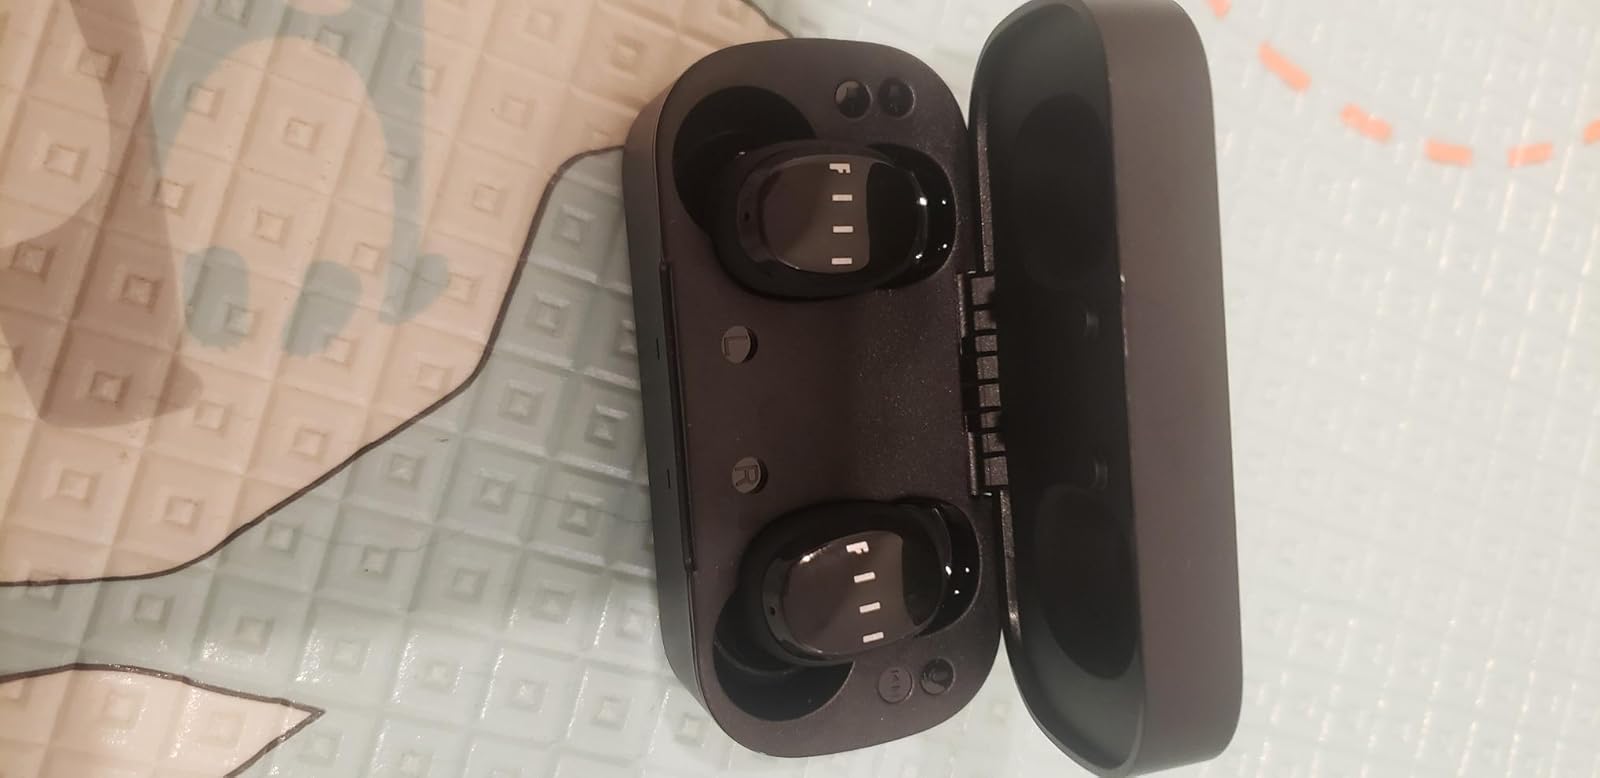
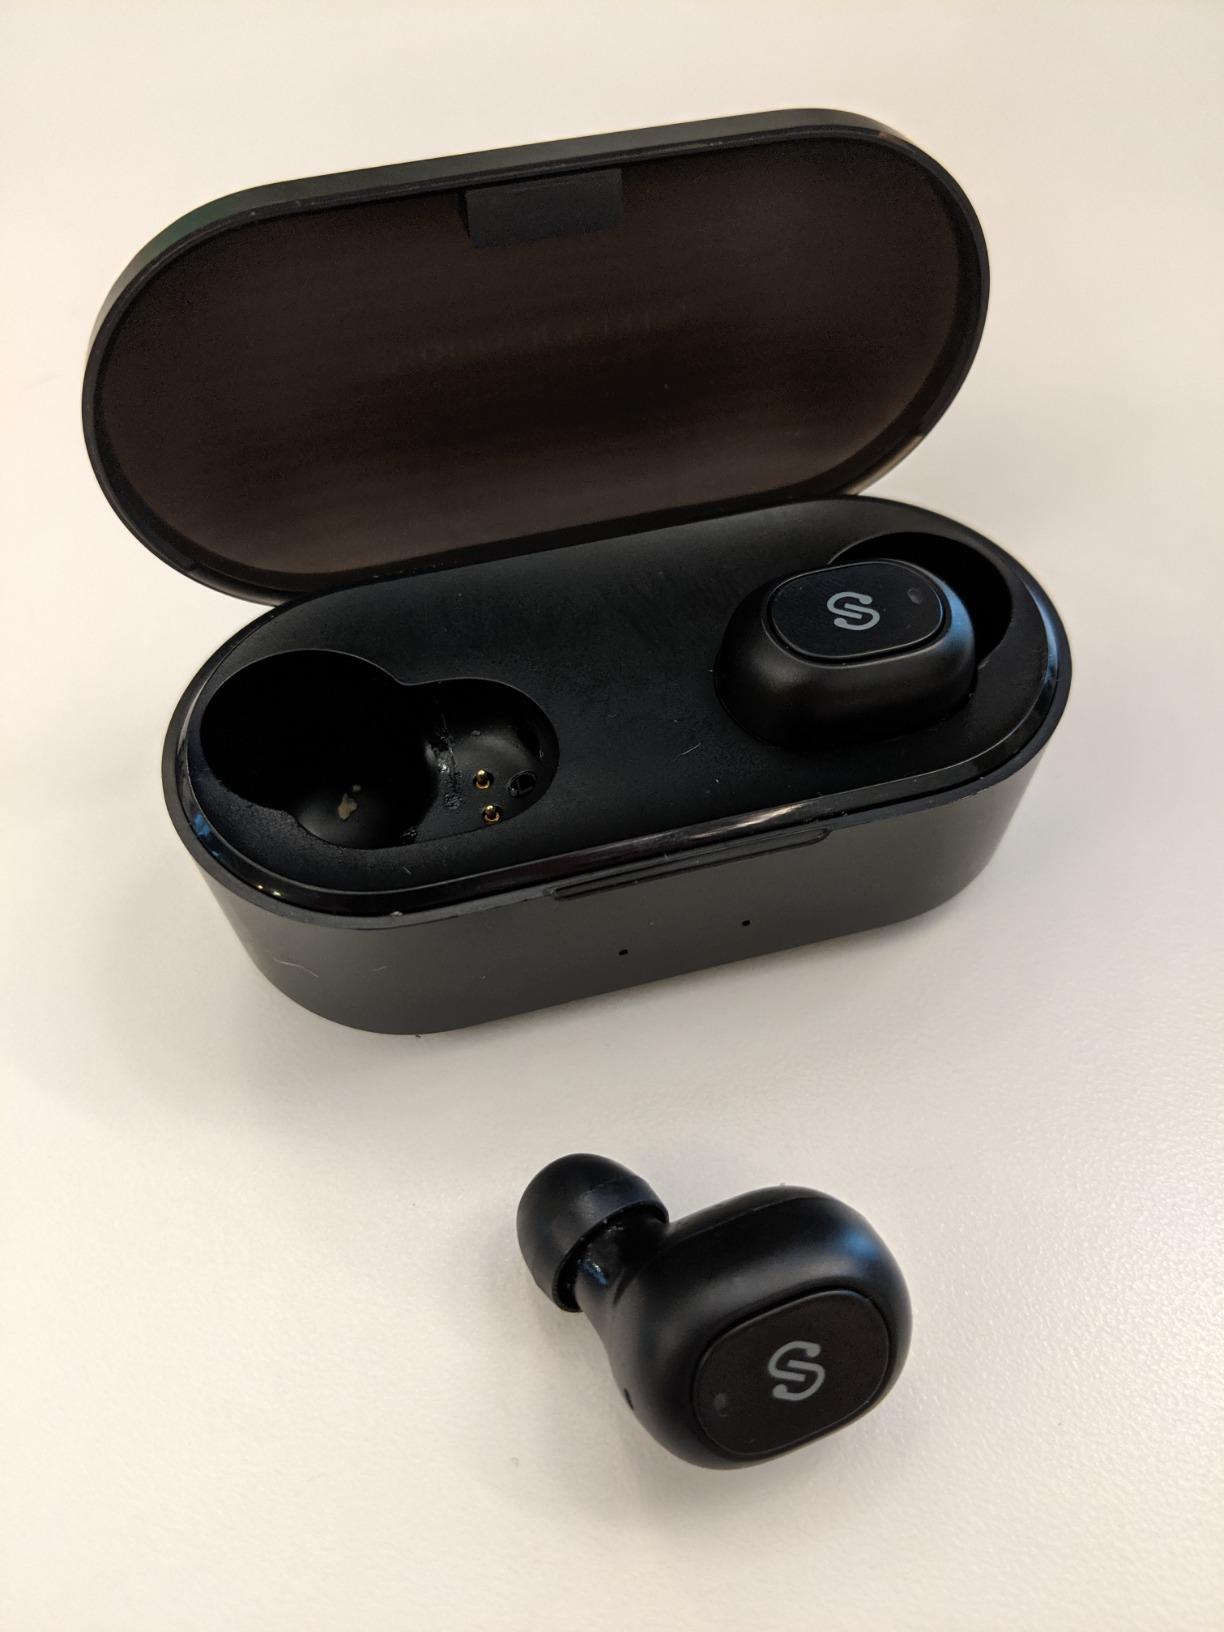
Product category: earbuds
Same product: no